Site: brandenburg
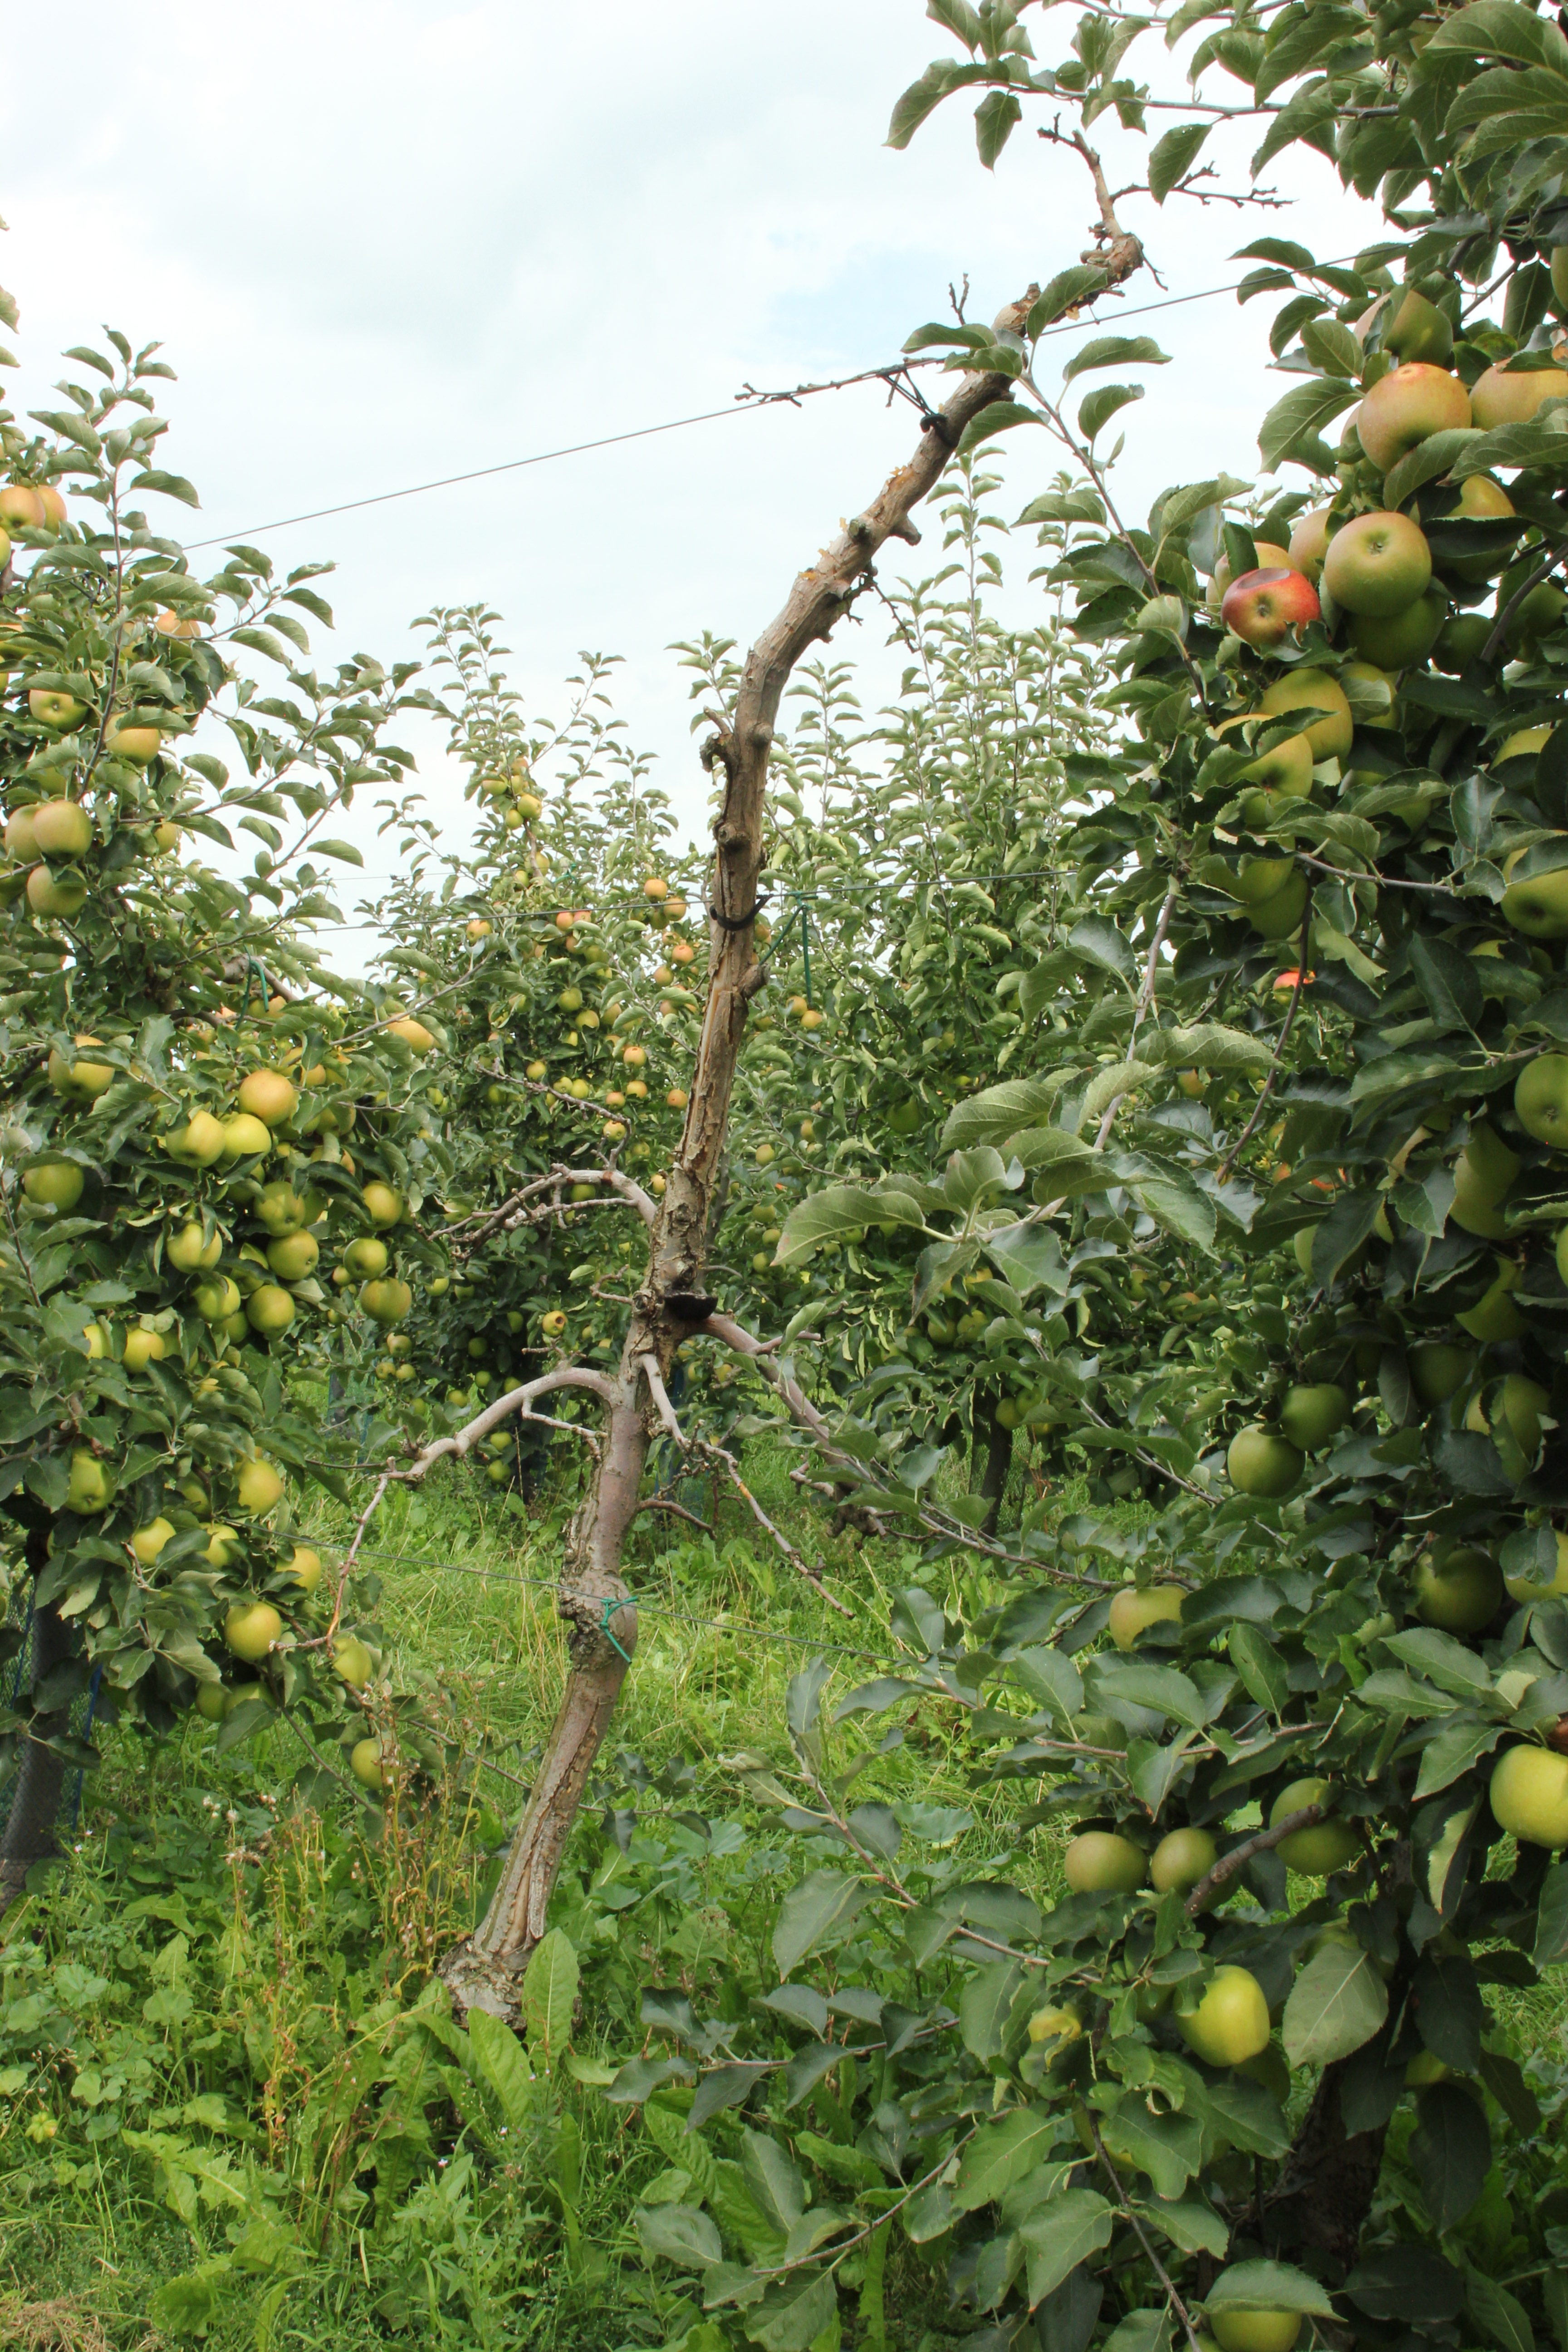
Growth stage (BBCH 87): Maturity of fruit and seed